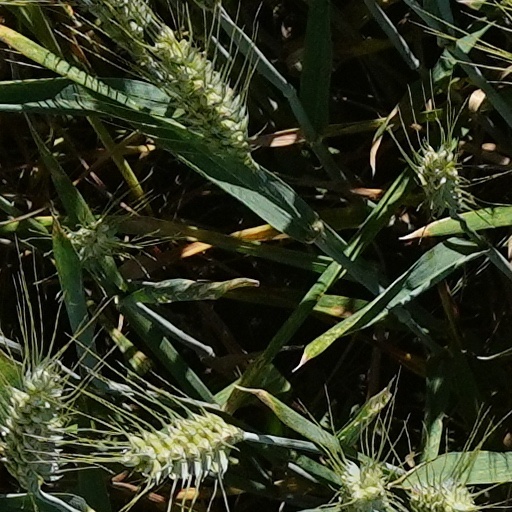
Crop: wheat